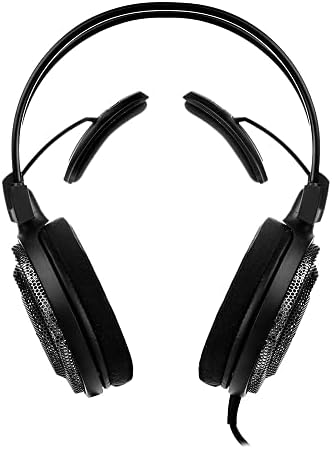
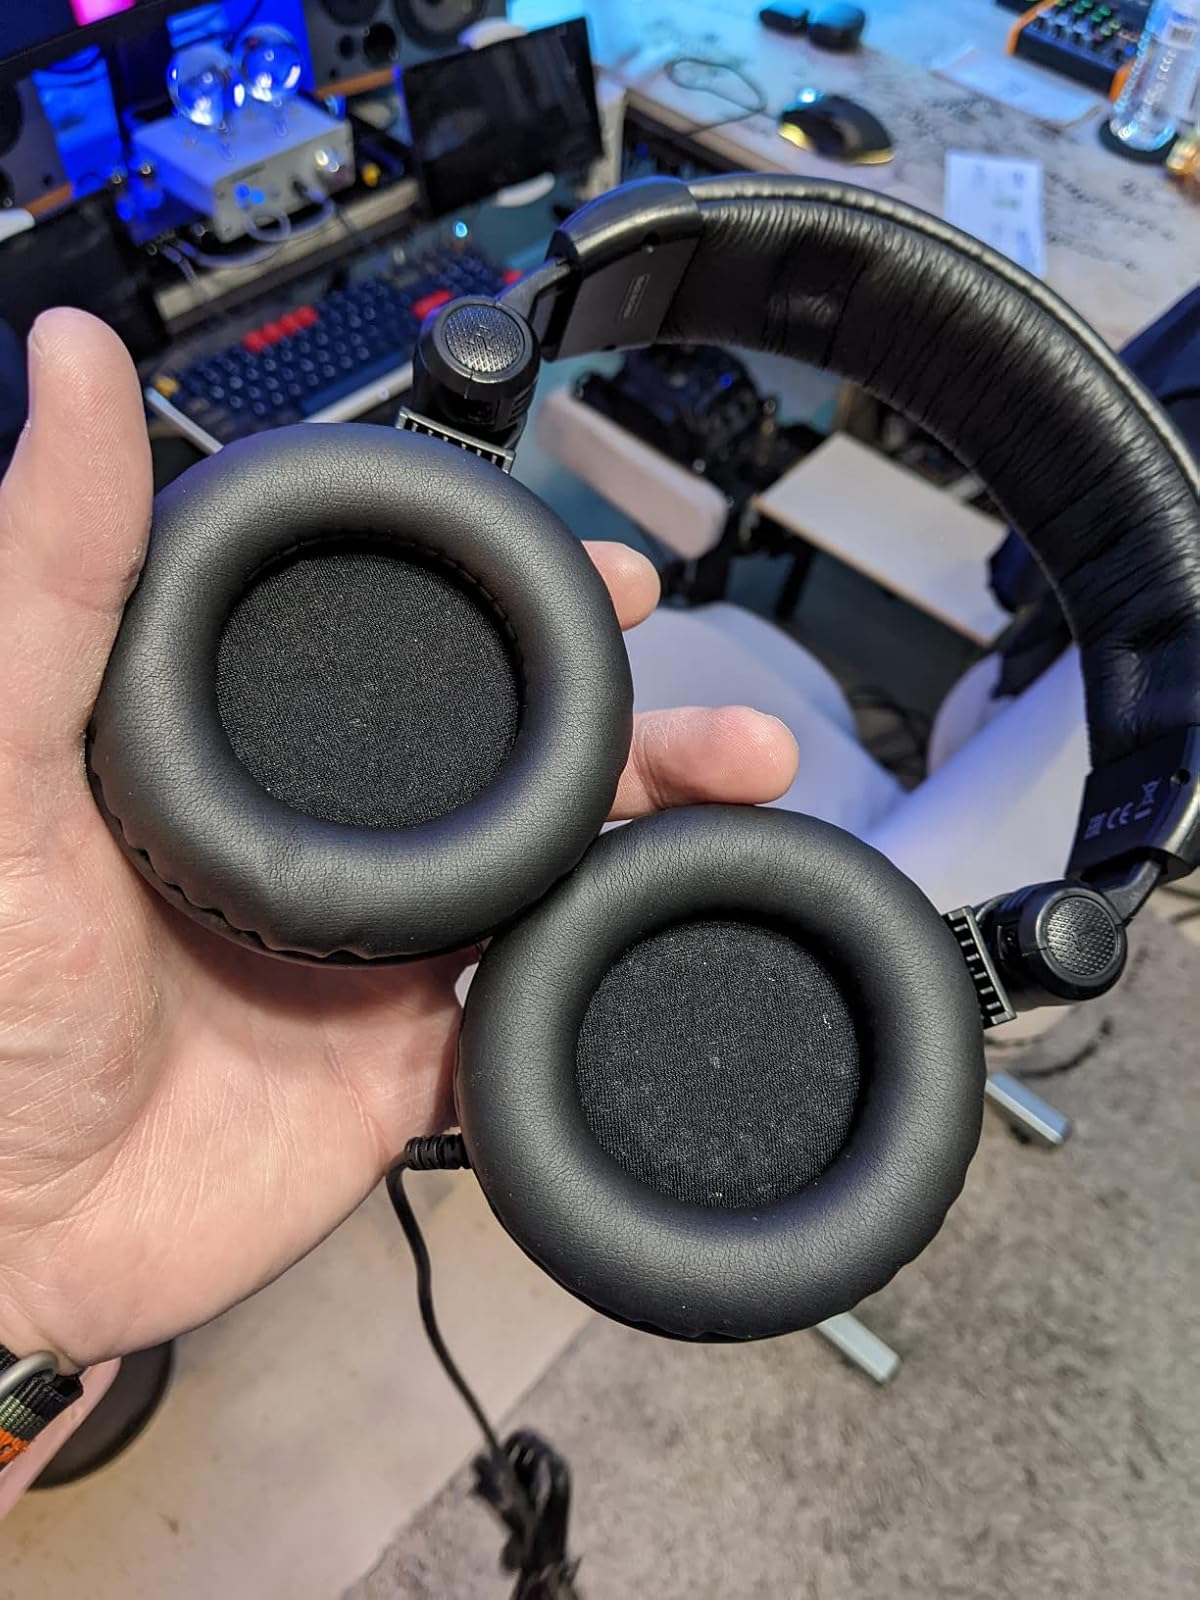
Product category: headphones
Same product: no